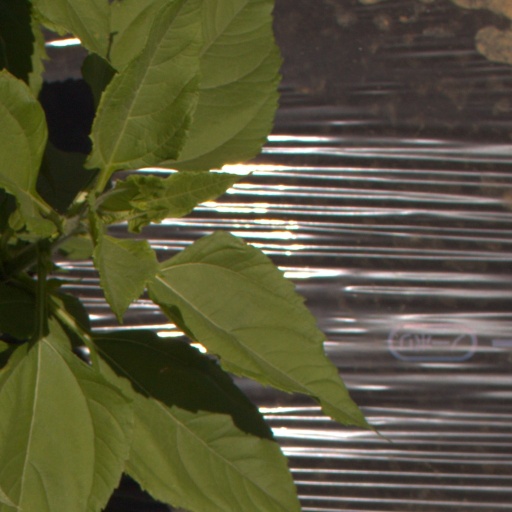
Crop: Jerusalem artichoke